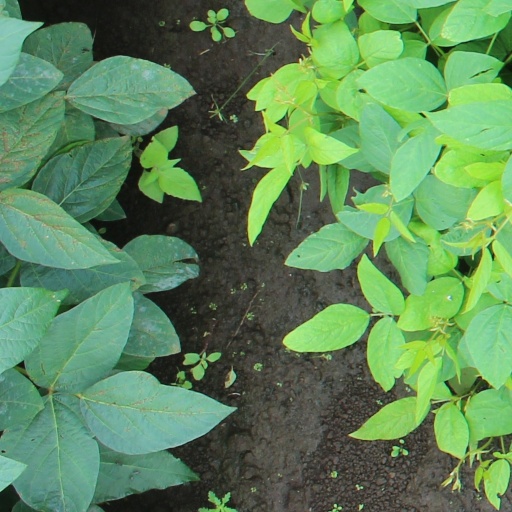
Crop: soybean